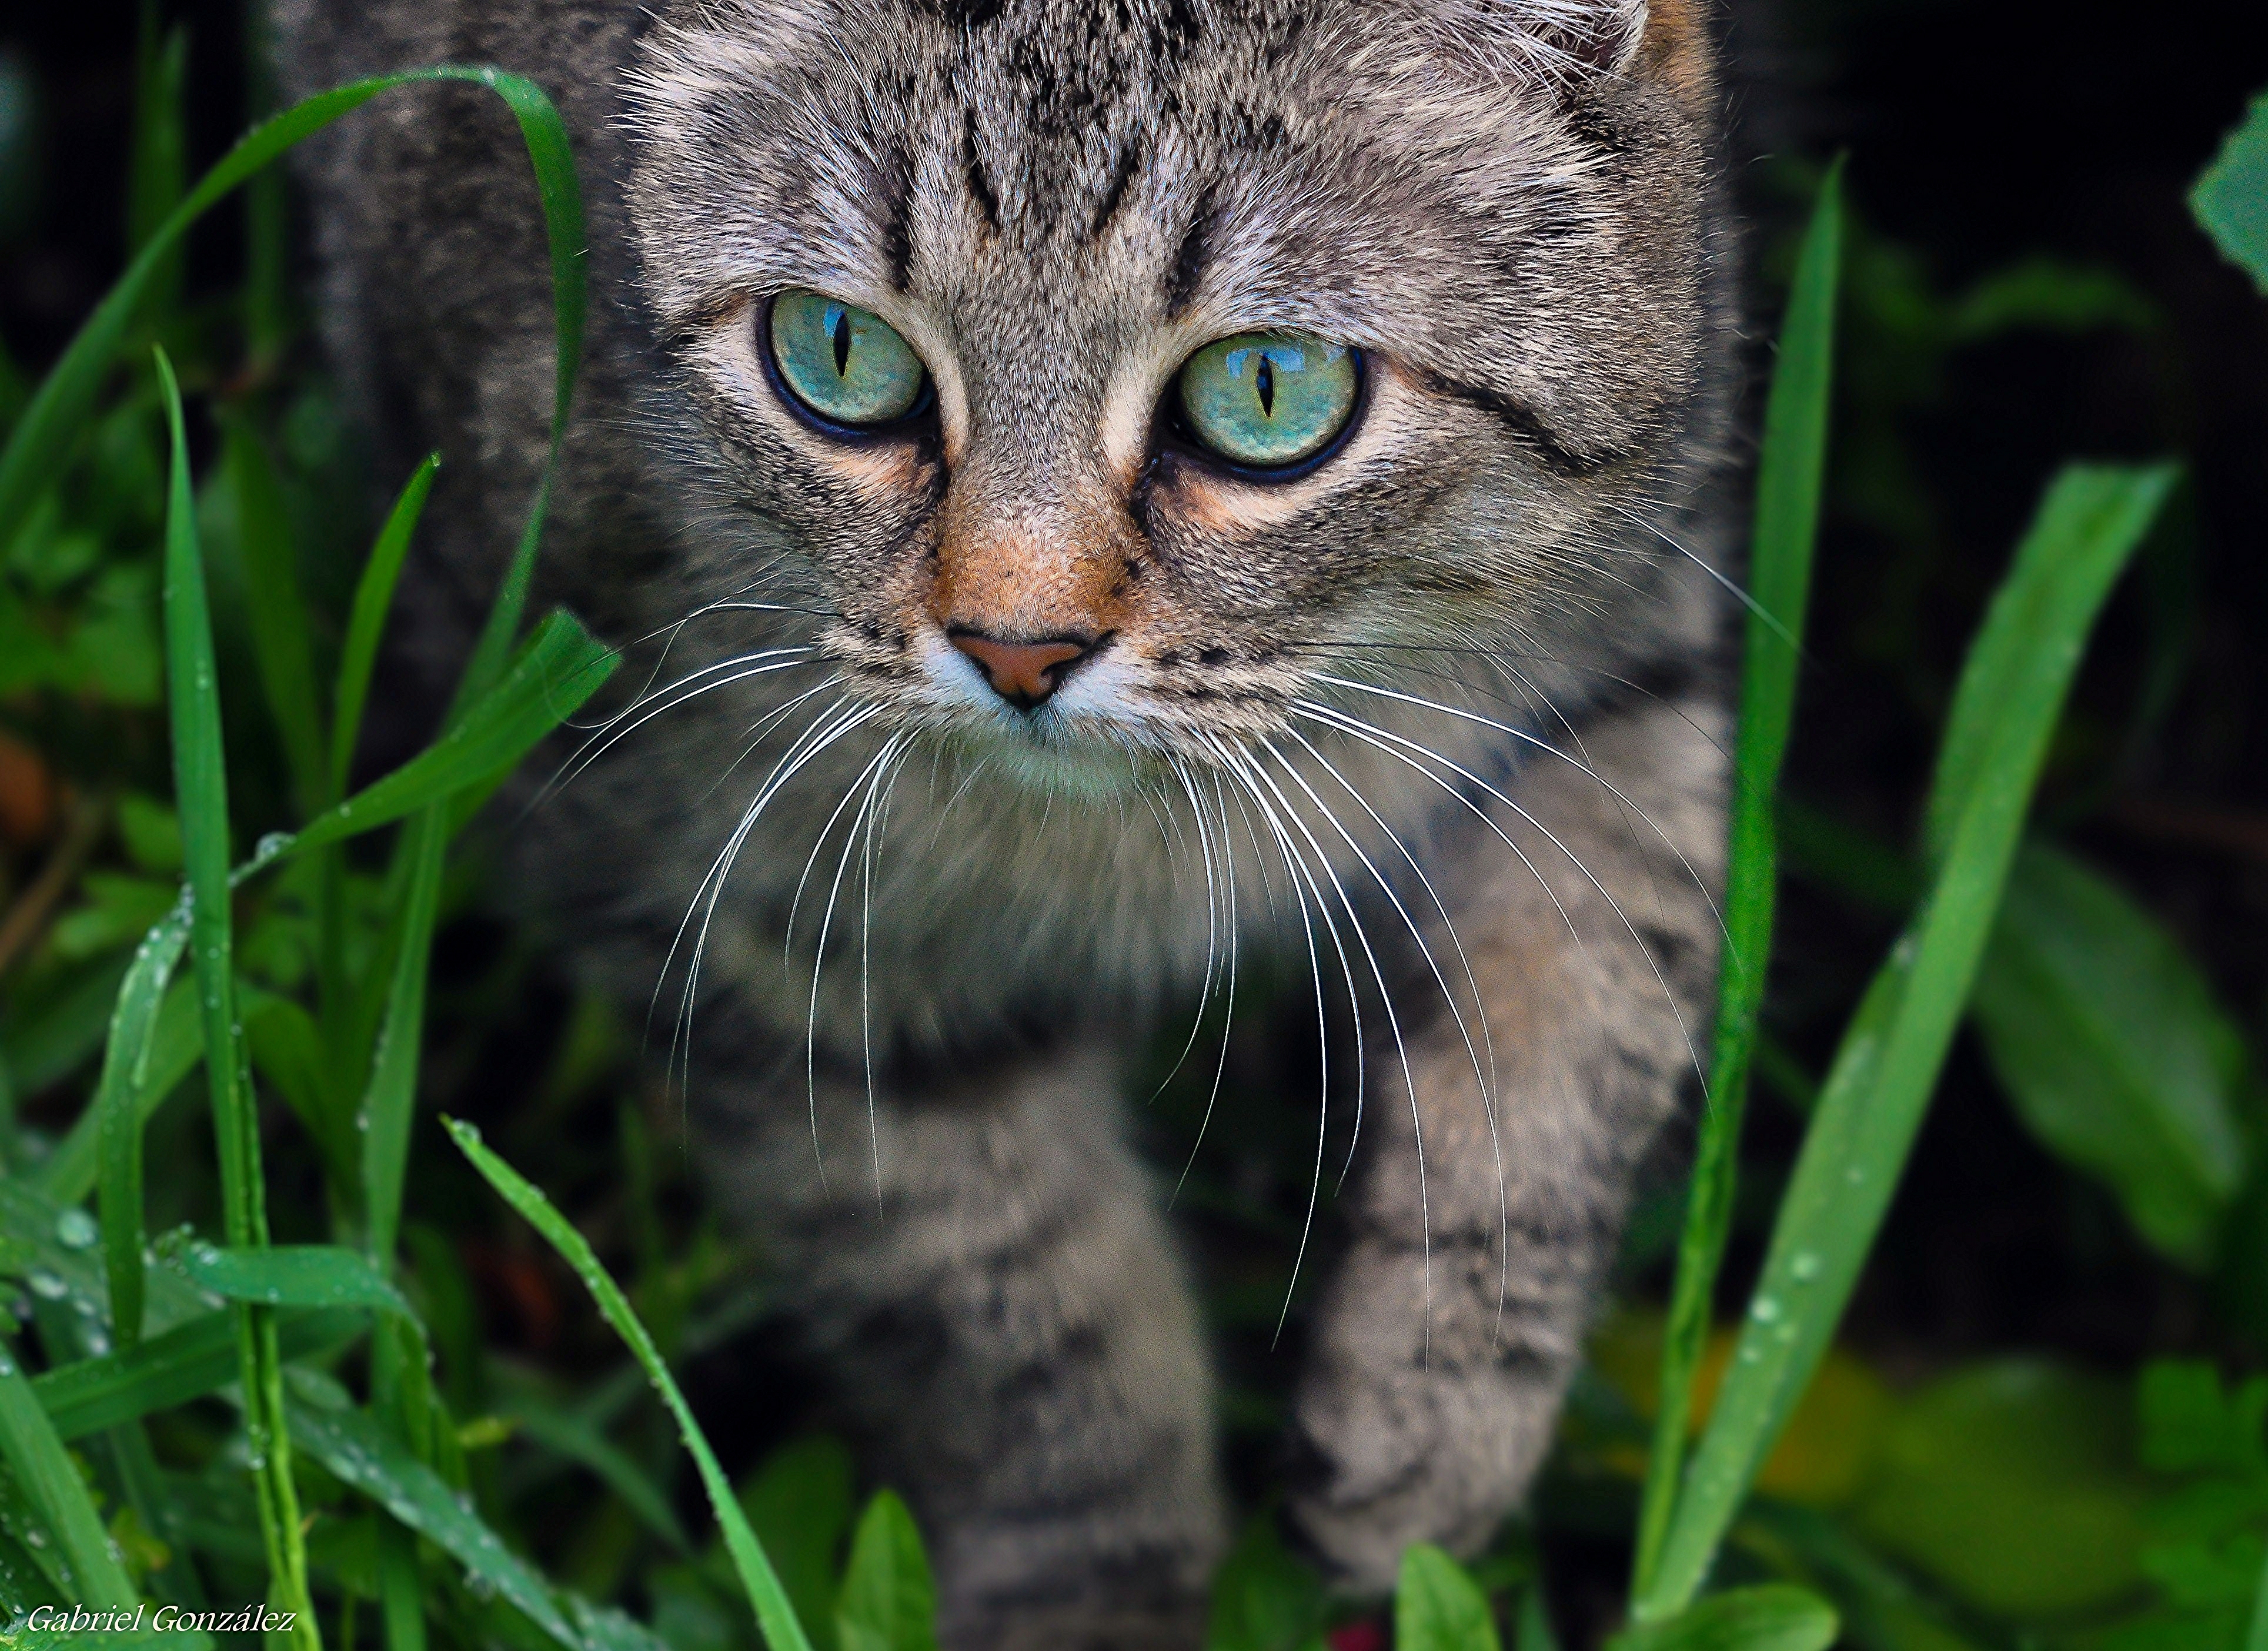
grass, wildlife, kitten, cat, mammal, fauna, close up, cats, whiskers, animals, vertebrate, gatos, nikond90, ggl1, gaby1, animales, 50500, sigma50500, gphoto, xelodegalicia, gabrielcoru a, wild cat, small to medium sized cats, cat like mammal, carnivoran, rusty spotted cat